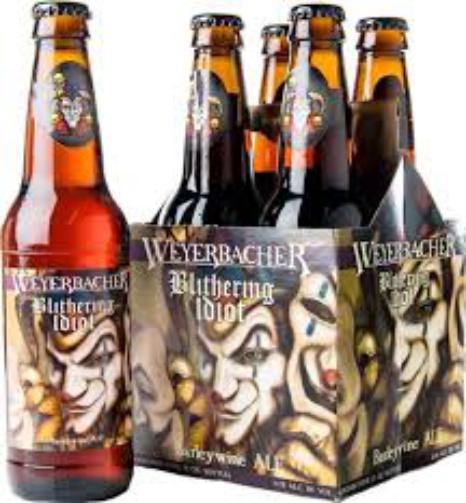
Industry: Necessities